The Old Code

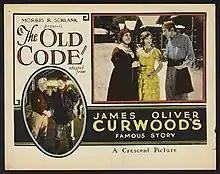

The Old Code is a 1928 American silent historical drama film directed by Ben F. Wilson and starring Walter McGrail, Lillian Rich and Cliff Lyons. It is based on a story by James Oliver Curwood, about a Native American girl in love with a French fur trapper. It is not to be confused with the 1915 film of the same name also adapted from James Oliver Curwood's story.